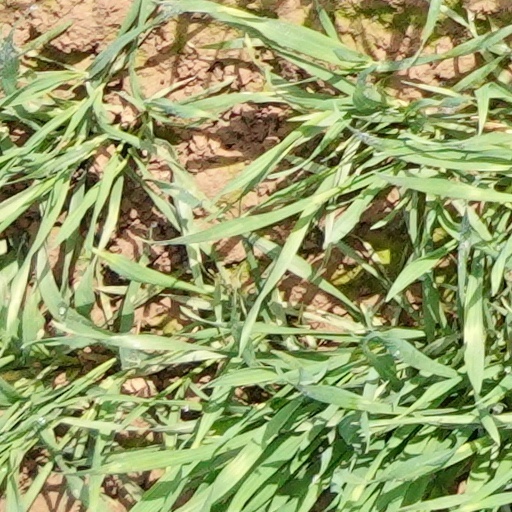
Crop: wheat